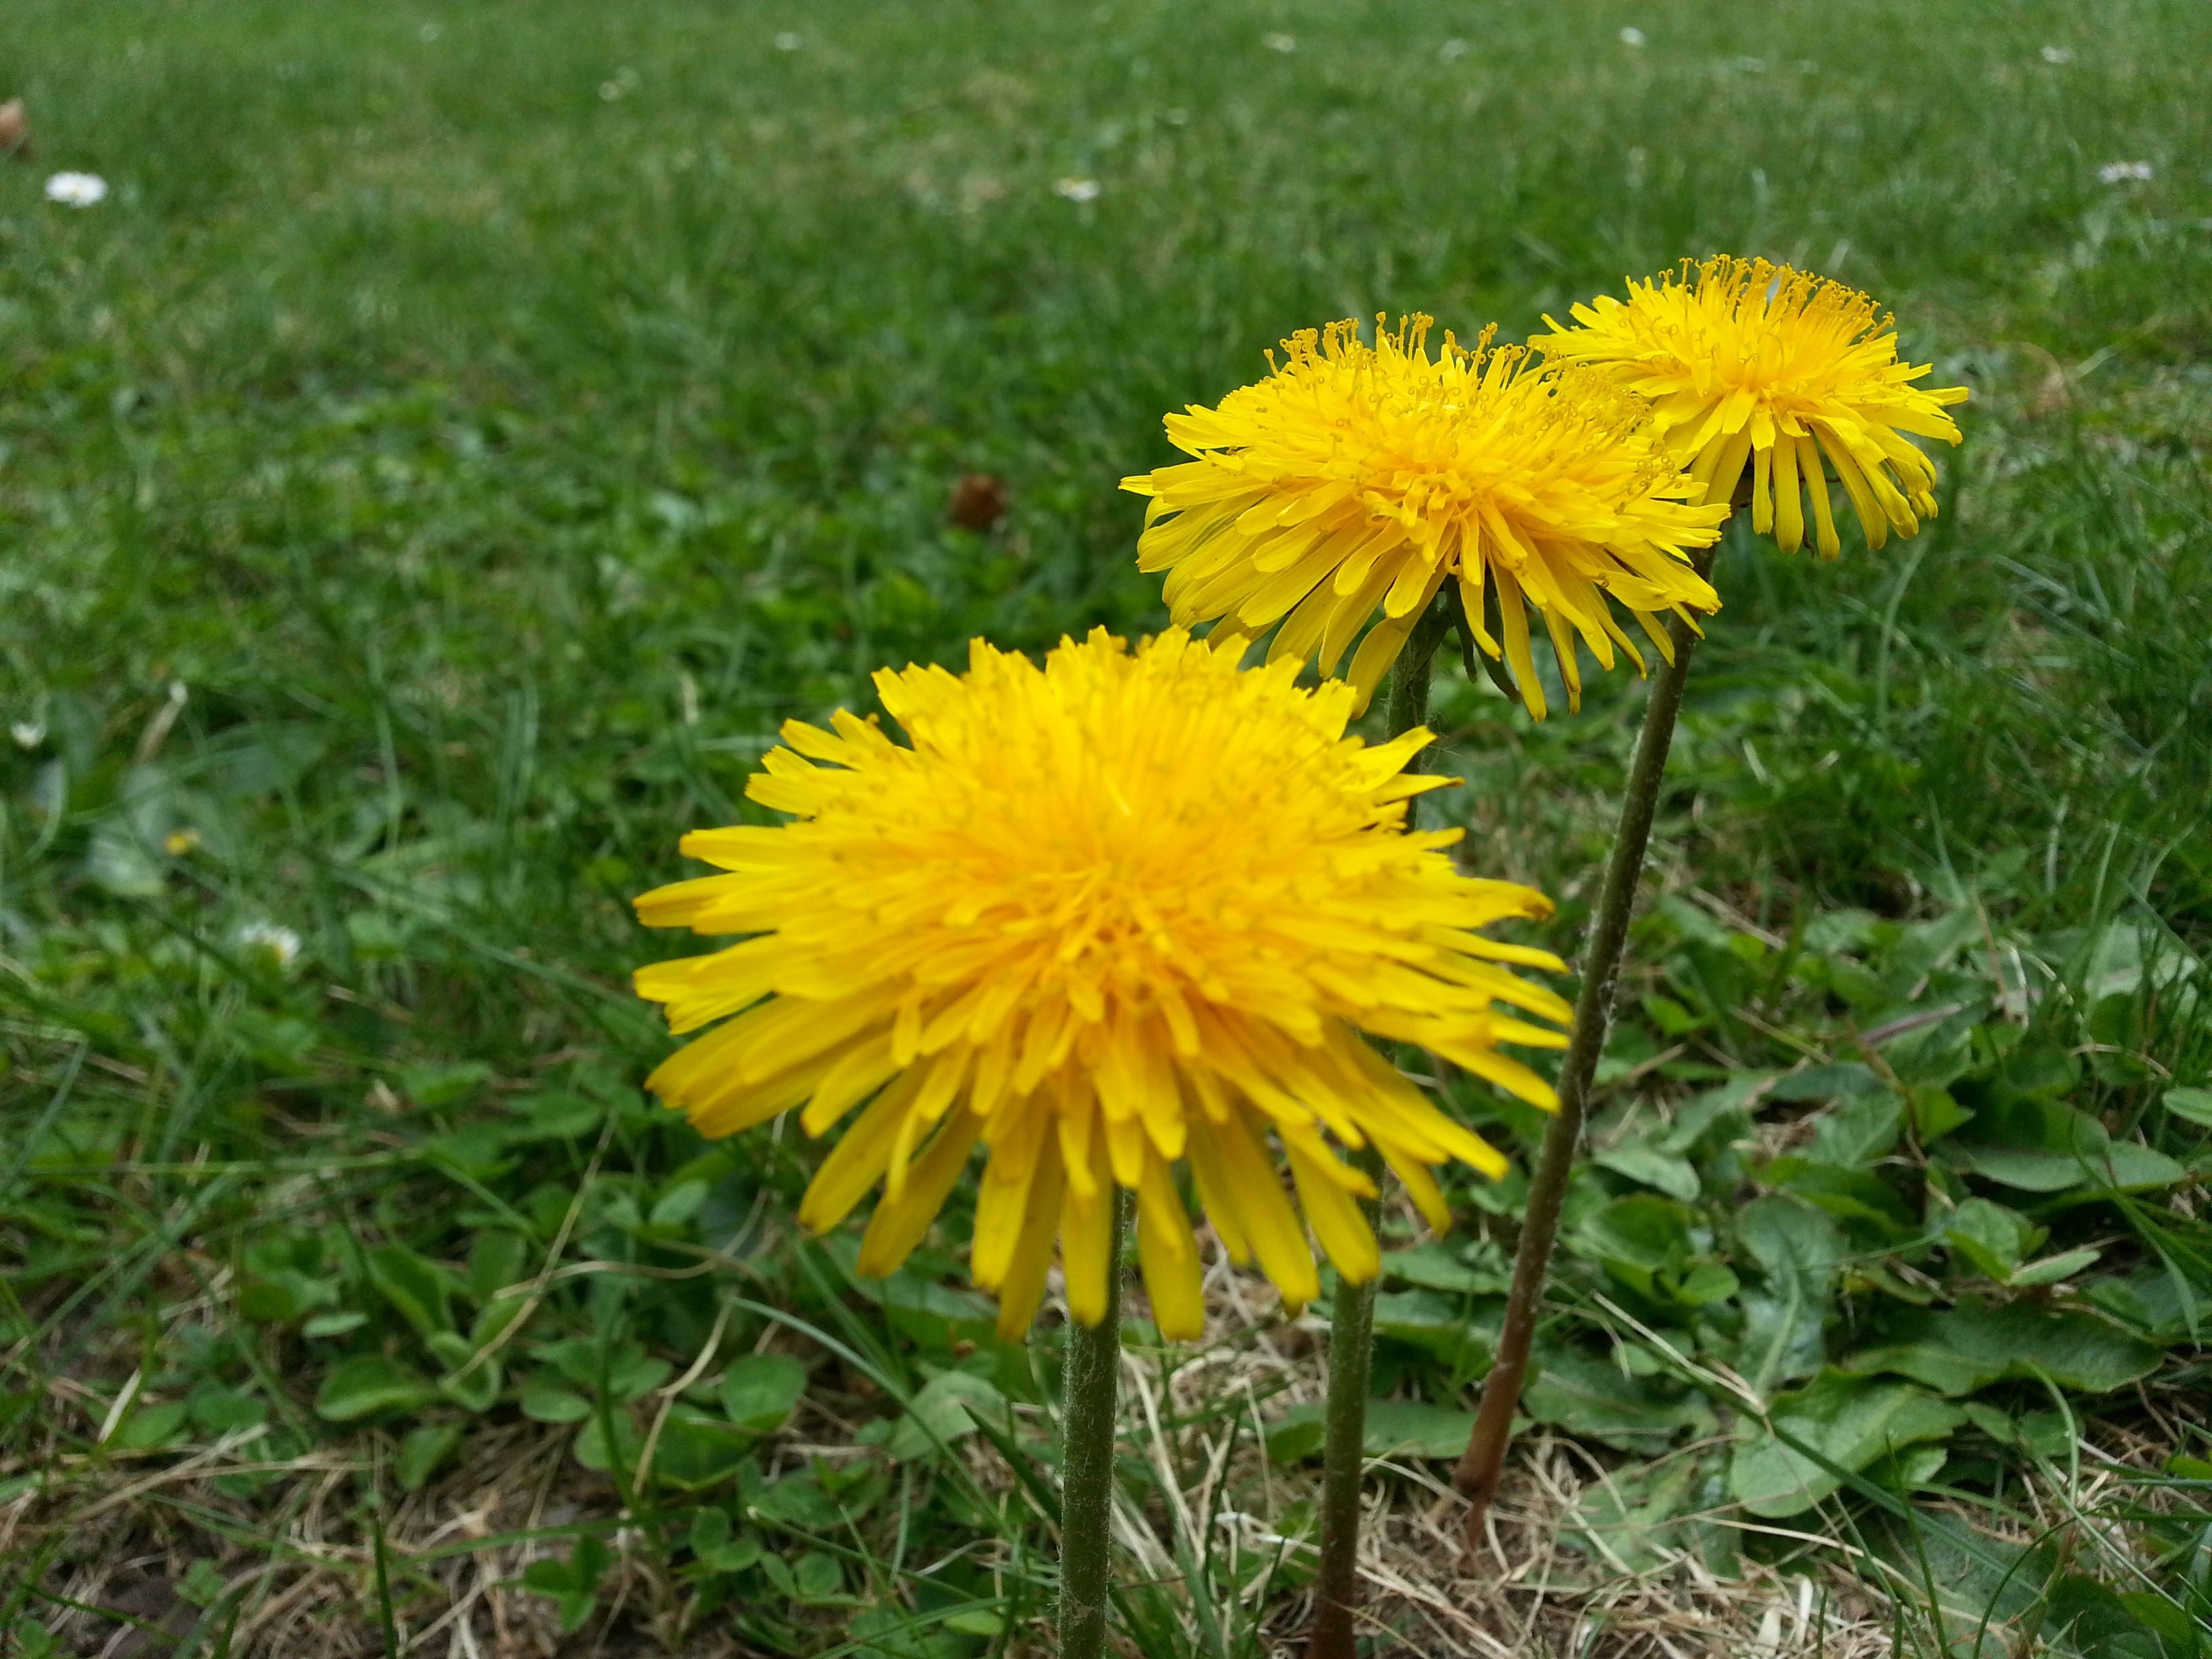
grass, blossom, plant, field, meadow, dandelion, prairie, flower, bloom, summer, herb, botany, yellow, flora, wildflower, flowers, flowering plant, daisy family, calendula, annual plant, land plant